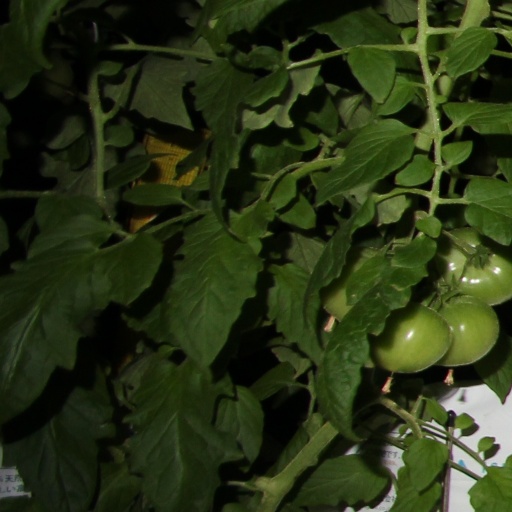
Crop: tomato